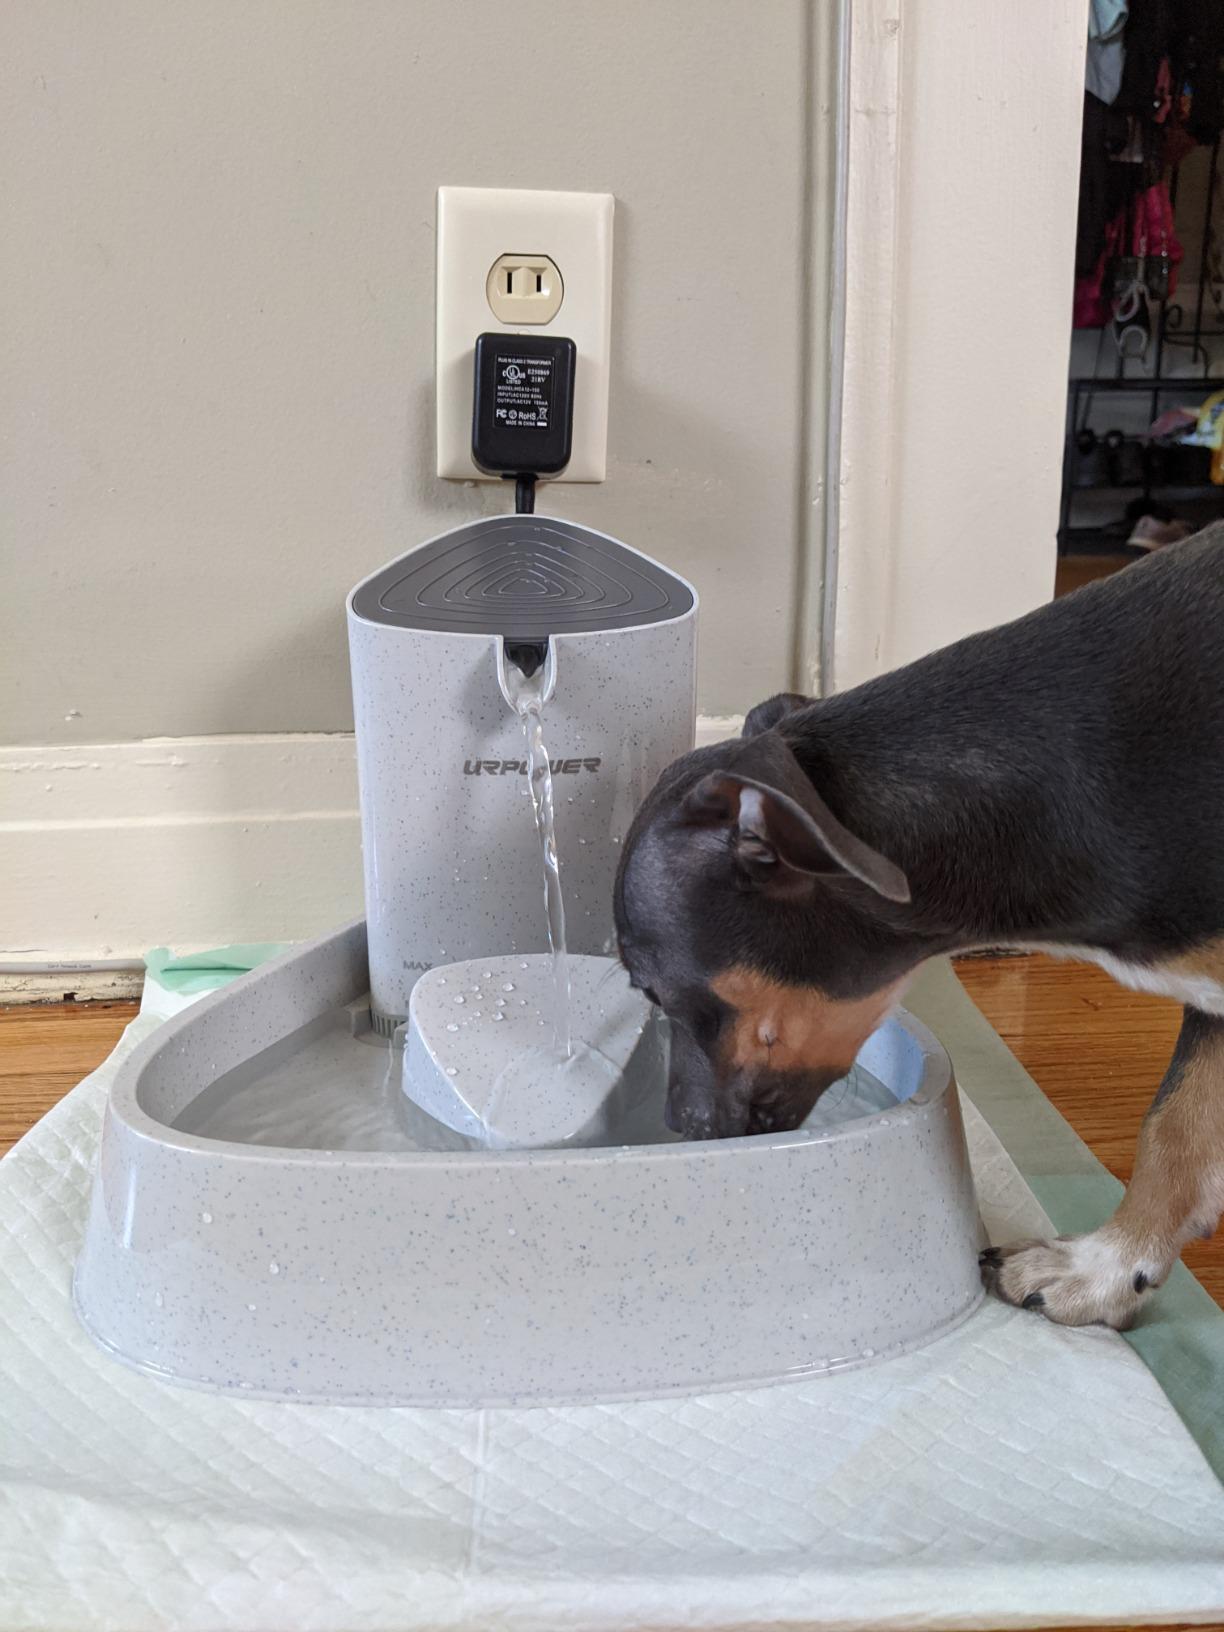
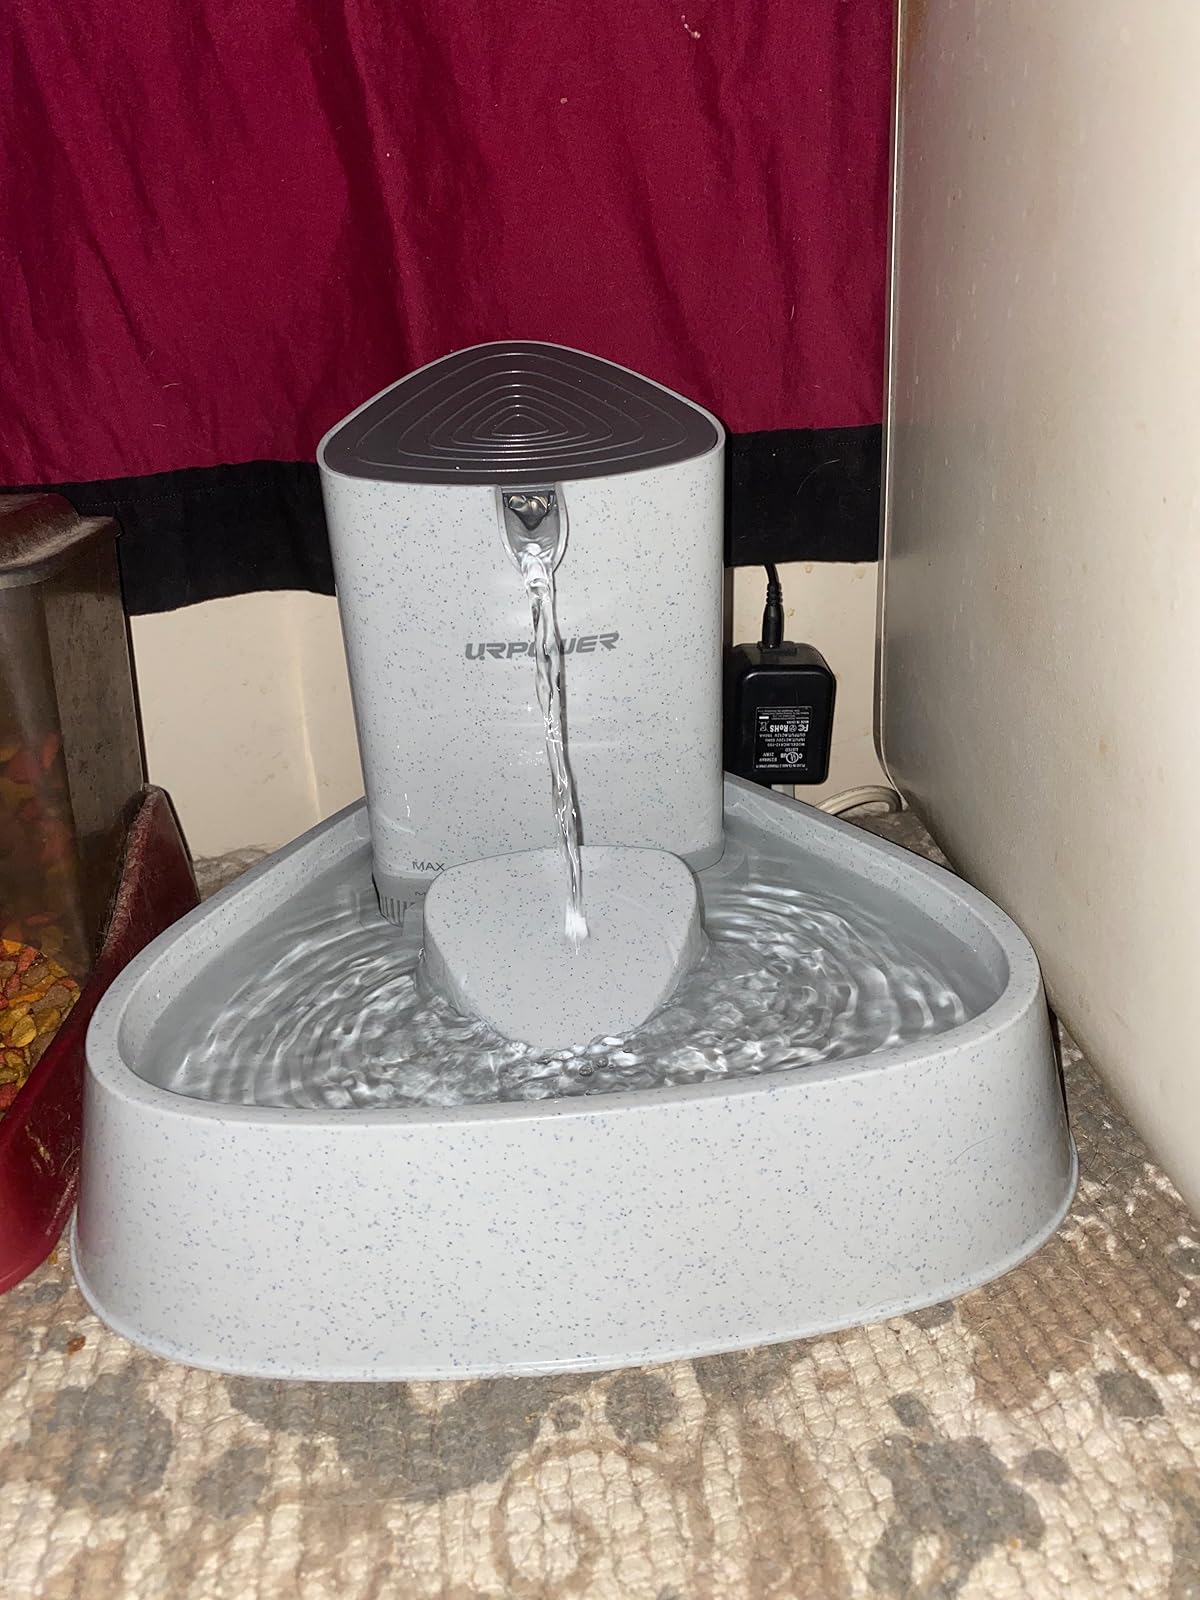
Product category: items_bowl
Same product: yes